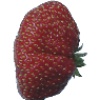
Label: strawberry_wedge